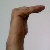
The image shows a hand gesture representing a space in Indian Sign Language.